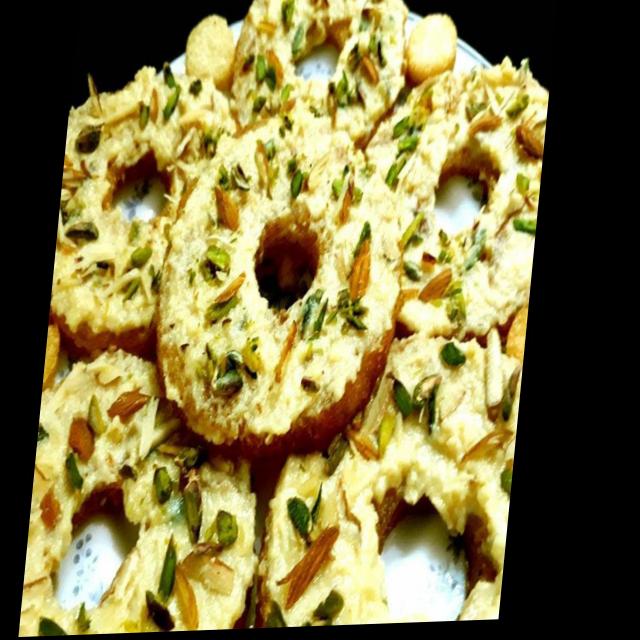
Dish: ghevar